Kavala (regional unit)

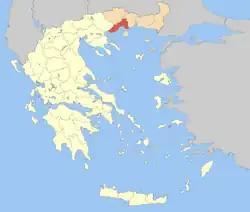
Municipalities of Kavala

Kavala ("Perifereiakí Enótita Kaválas") is one of the regional units of Greece. It is part of East Macedonia and Thrace. Its capital is the city of Kavala. Kavala regional unit is the easternmost within the geographical region of Macedonia.